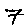
Label: 7